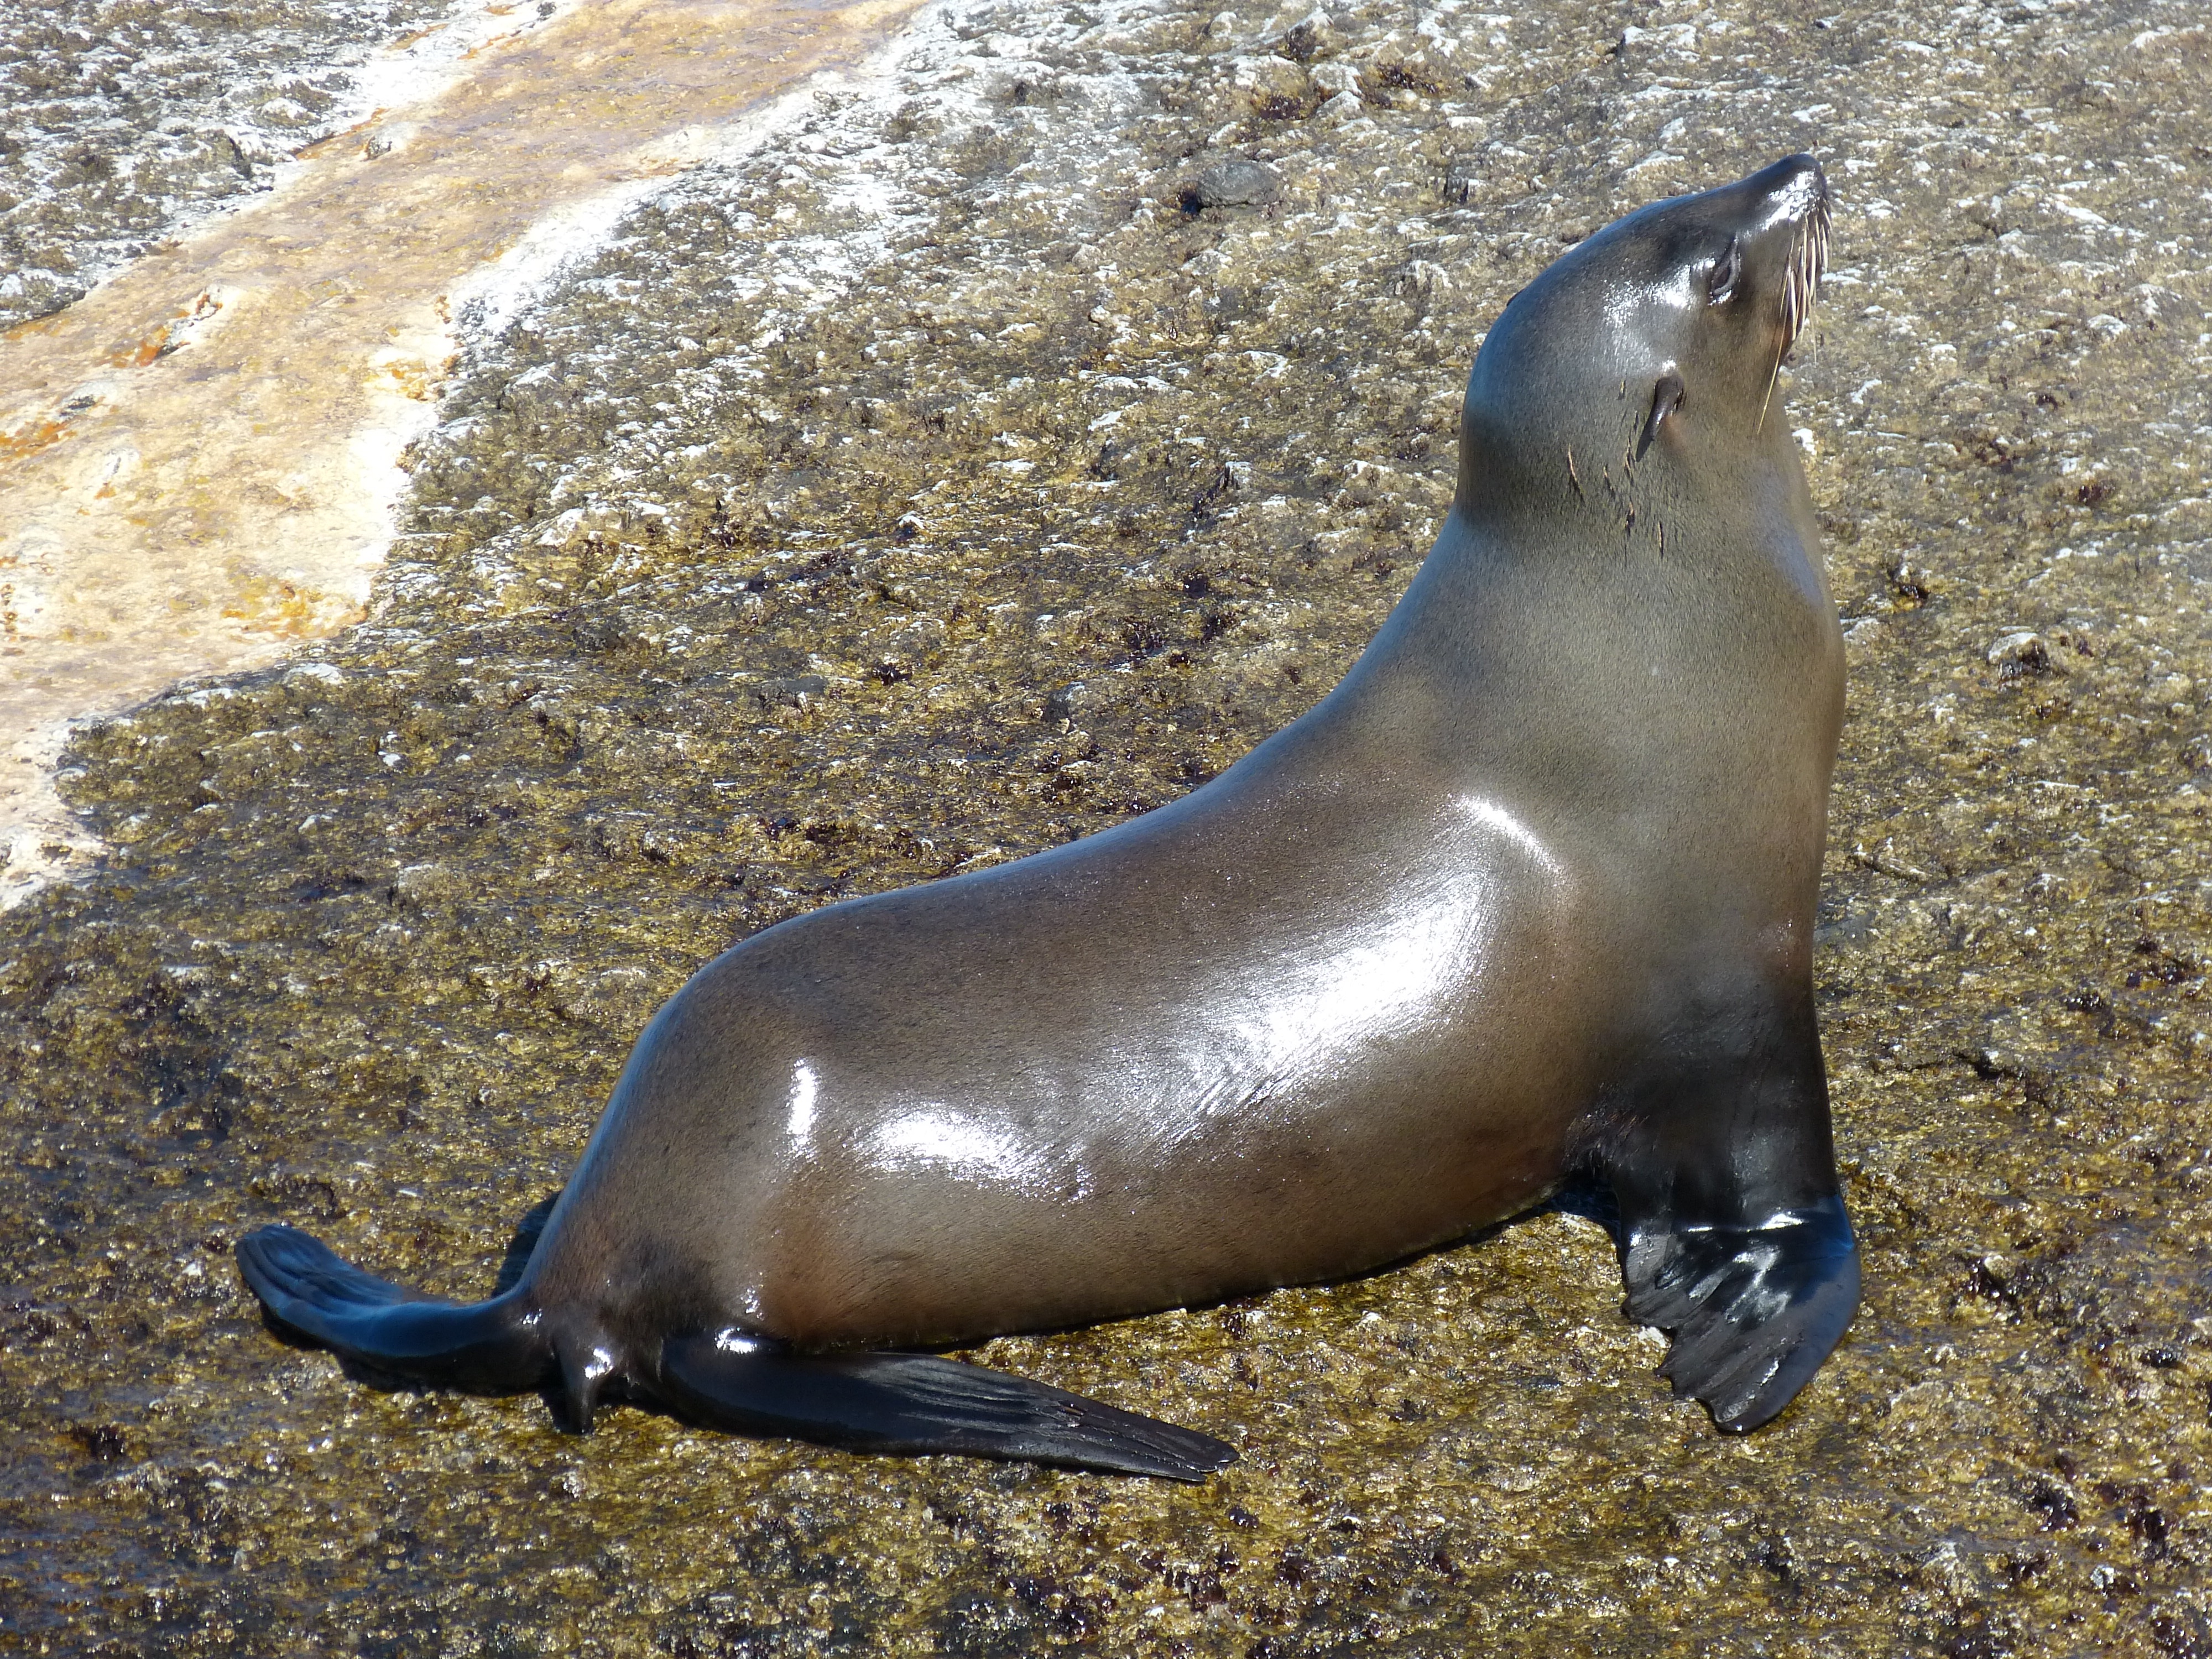
nature, ocean, wildlife, mammal, fauna, seals, vertebrate, cape, south africa, harbor seal, cape town, cape peninsula, robbe, marine mammal, hout bay, pelzrobbe, marine biology